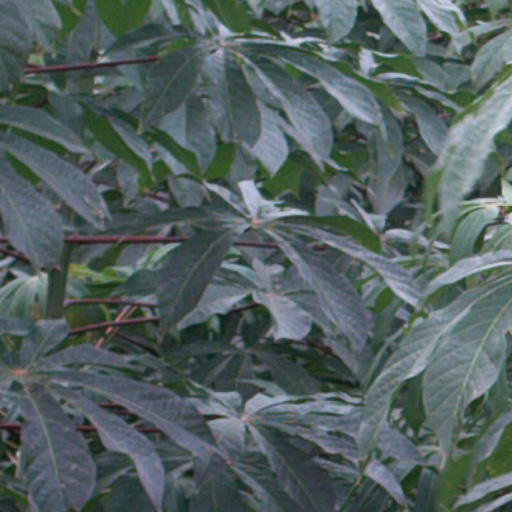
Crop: cassava